Prince Friso of Orange-Nassau

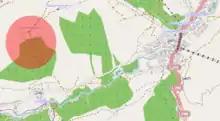
Location of the avalanche near Lech in Austria

On 17 February 2012, Prince Friso was buried under an avalanche in Lech, Austria, and he was taken to a hospital in Innsbruck. According to a formal statement of the Netherlands Government Information Service (RVD), a prognosis could be given only after some days. The prince's condition was described as "stable, but critical".